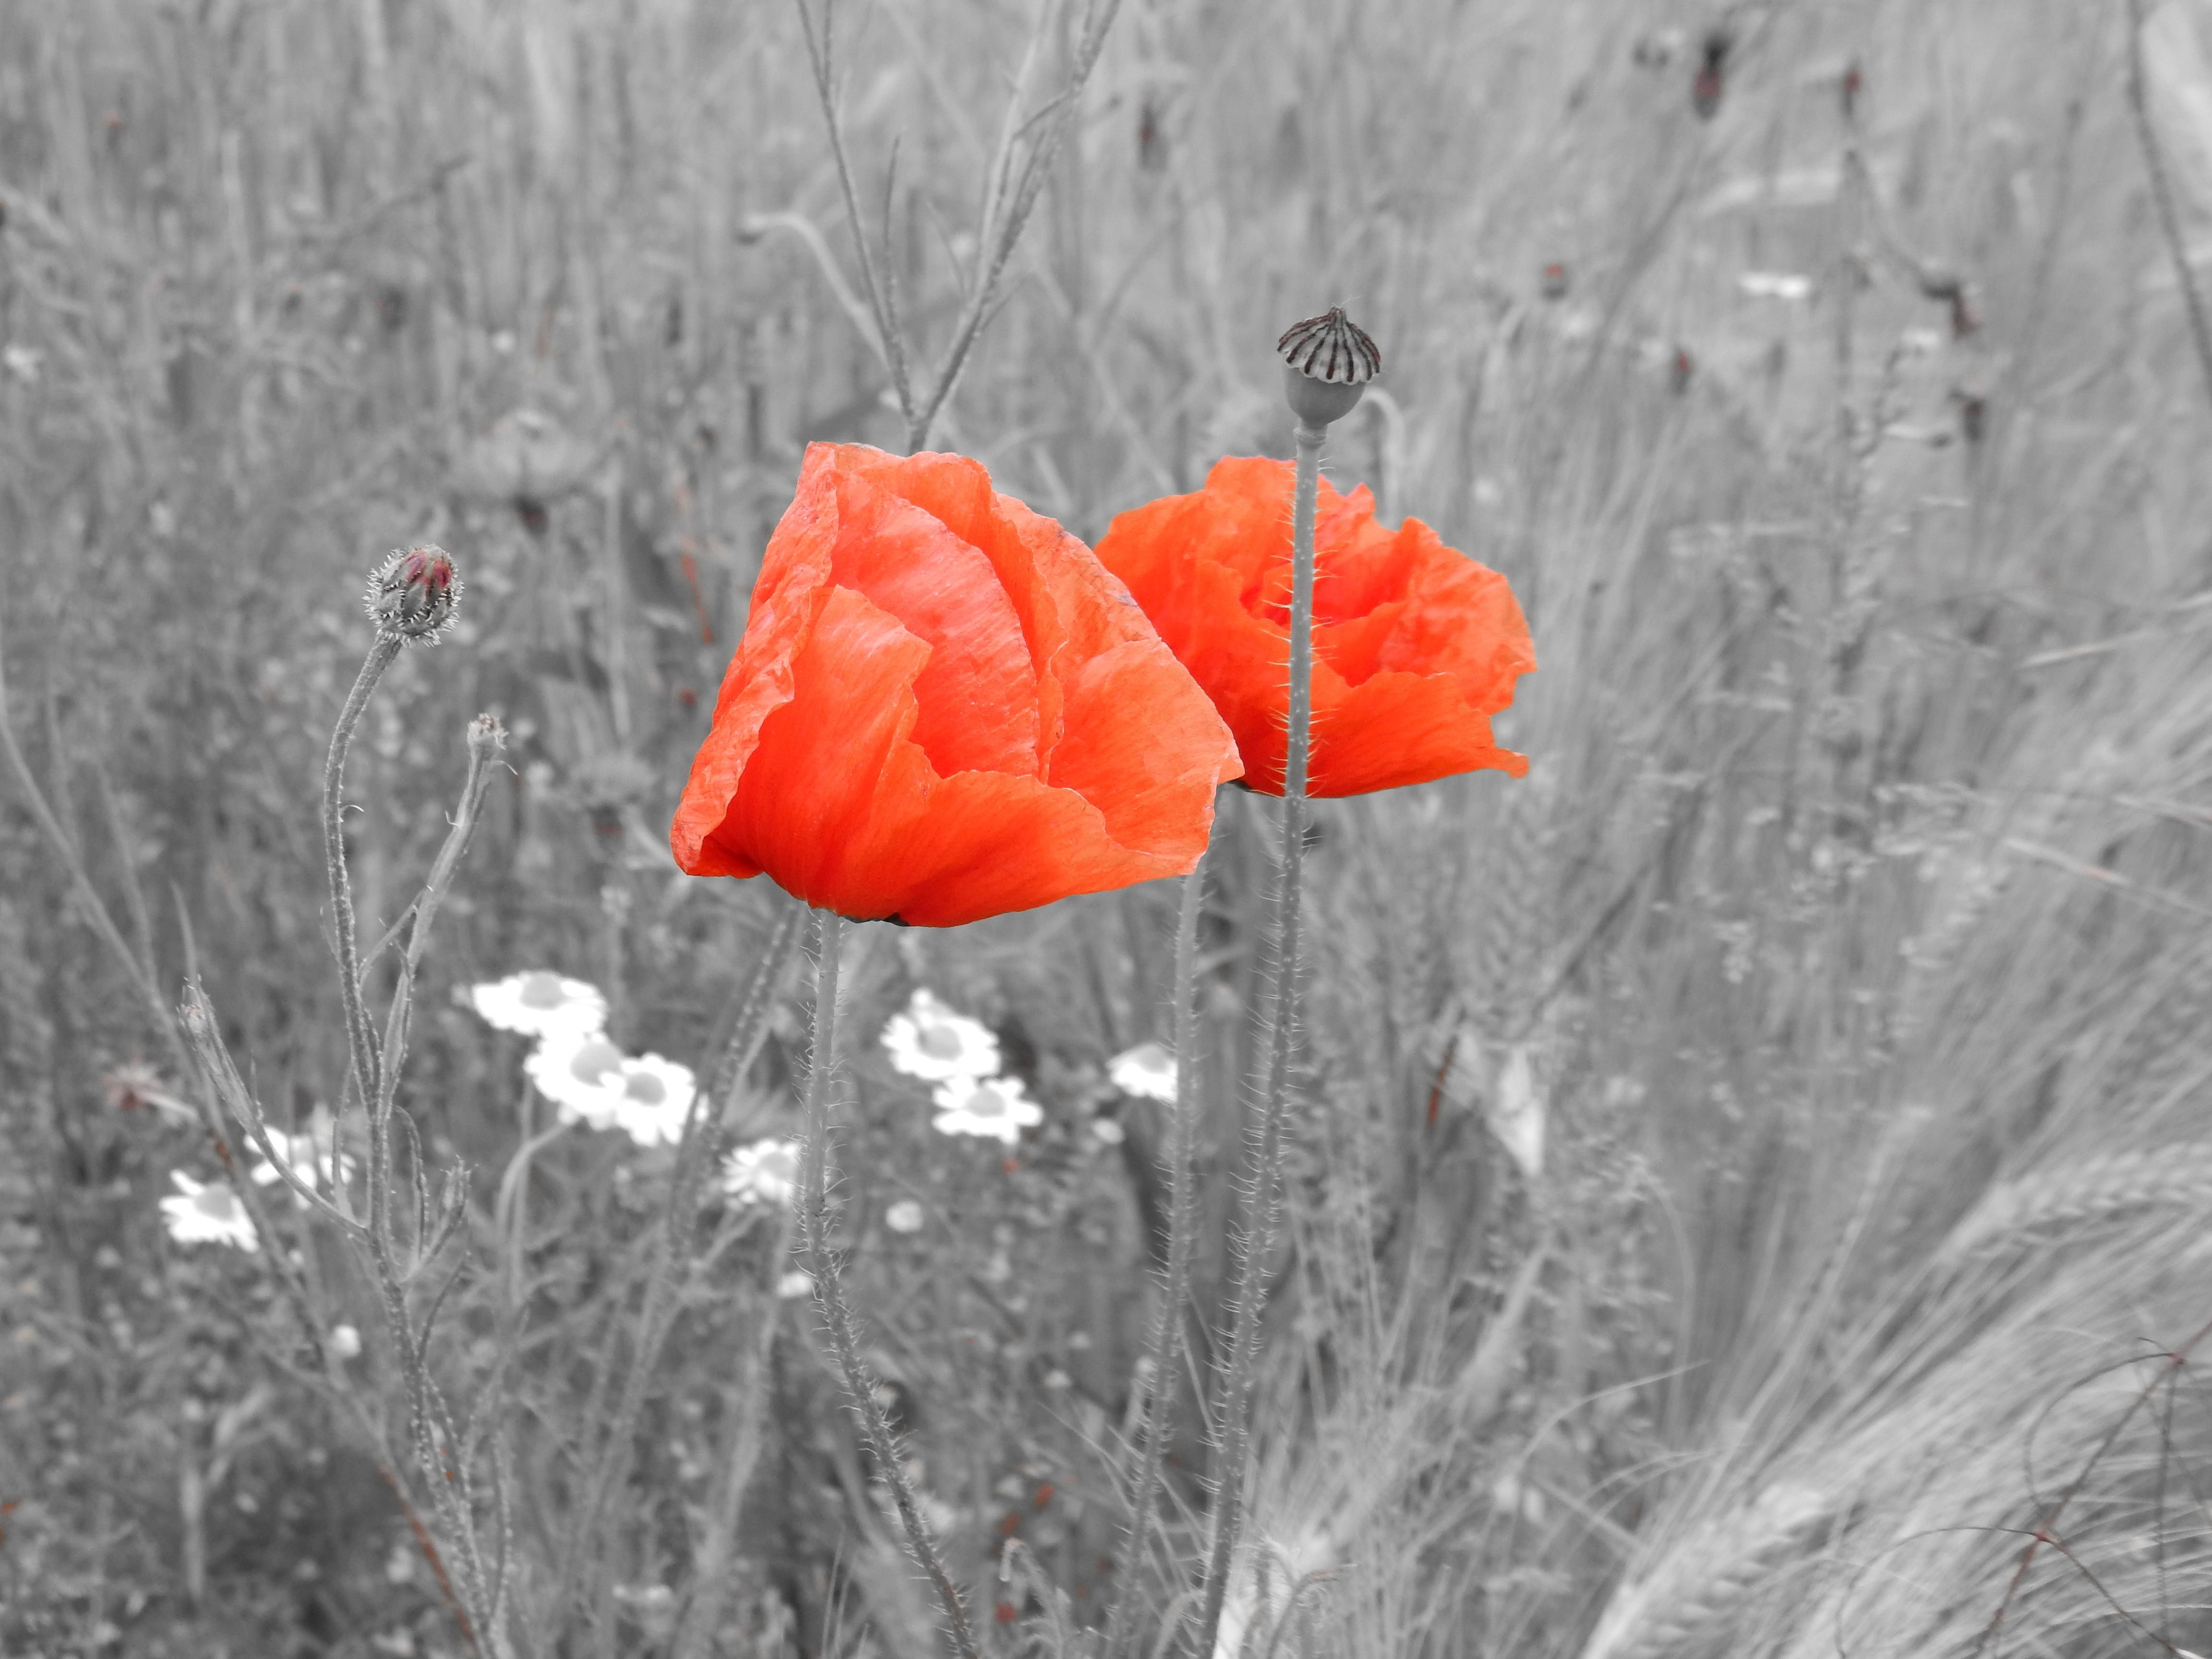
nature, blossom, snow, black and white, plant, field, photography, meadow, leaf, flower, petal, bloom, frost, summer, red, flora, wildflower, klatschmohn, bright, poppy, coquelicot, macro photography, flowering plant, color filters, land plant, poppy family